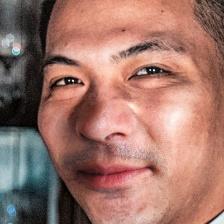
Label: faces